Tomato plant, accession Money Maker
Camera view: bottom (45 deg); turntable rotation: 150 degrees
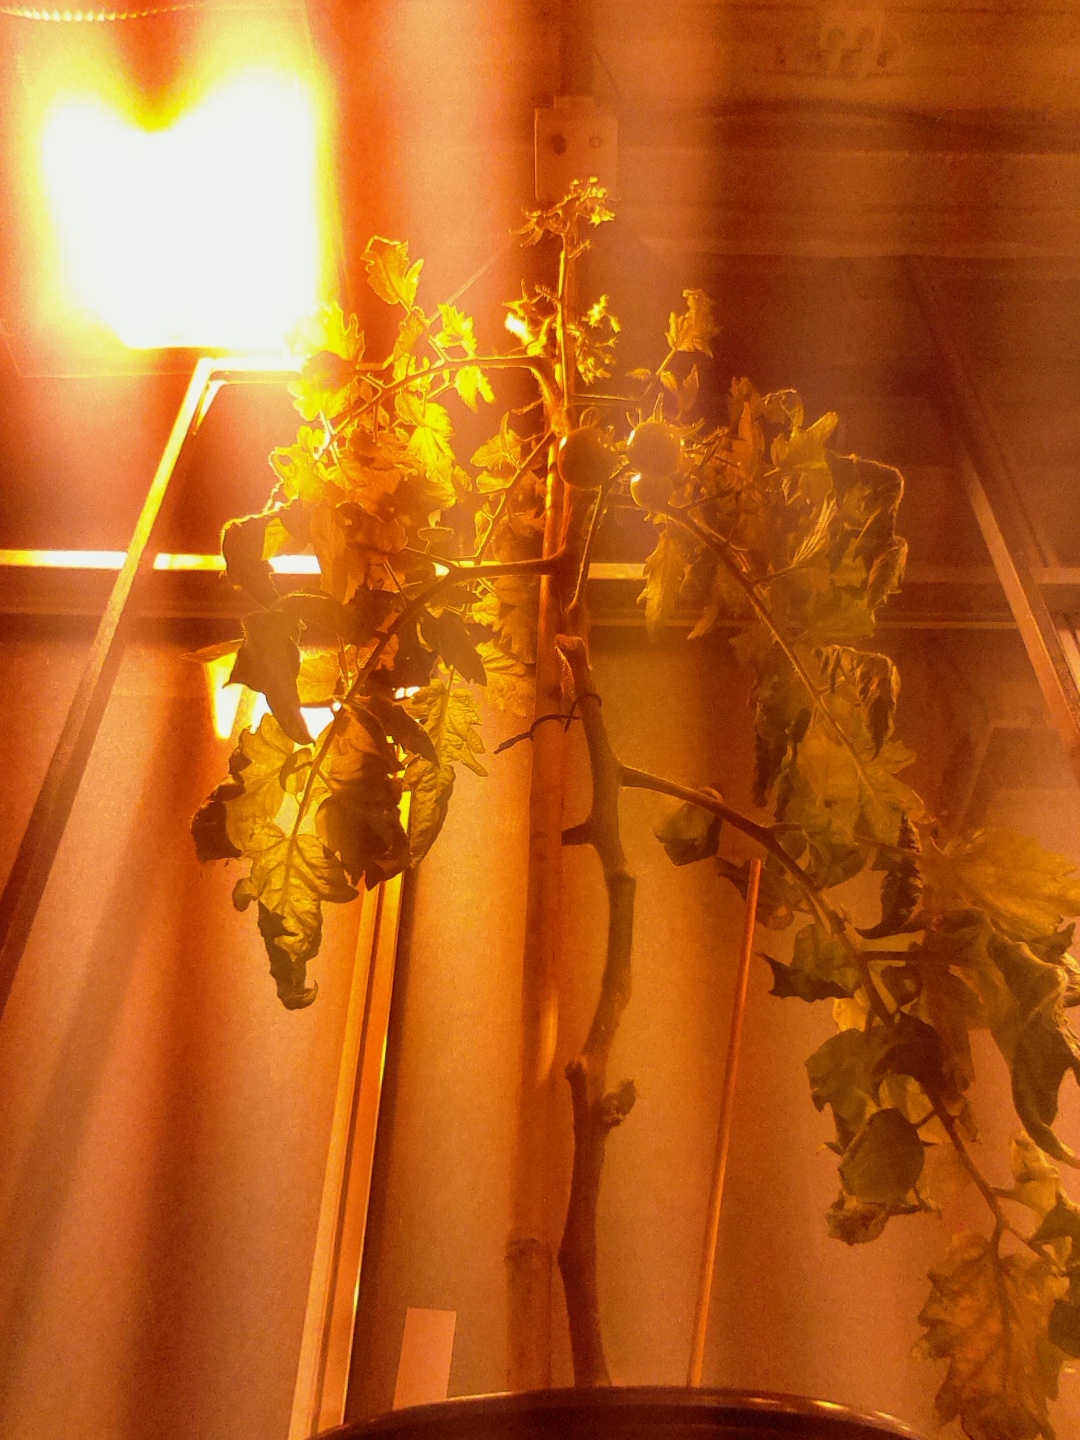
BBCH growth stage 75: 50%-60% of final fruit size